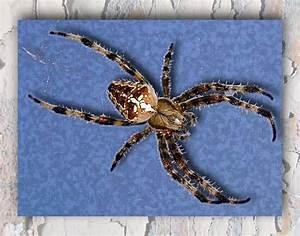
spider